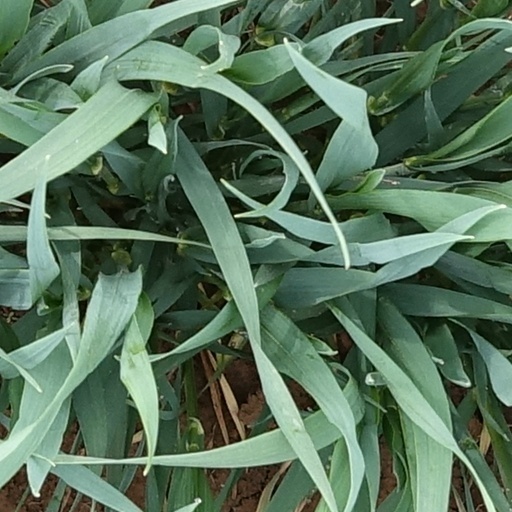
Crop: wheat